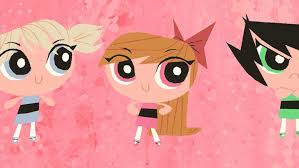
Portrait style: Cartoon Portrait